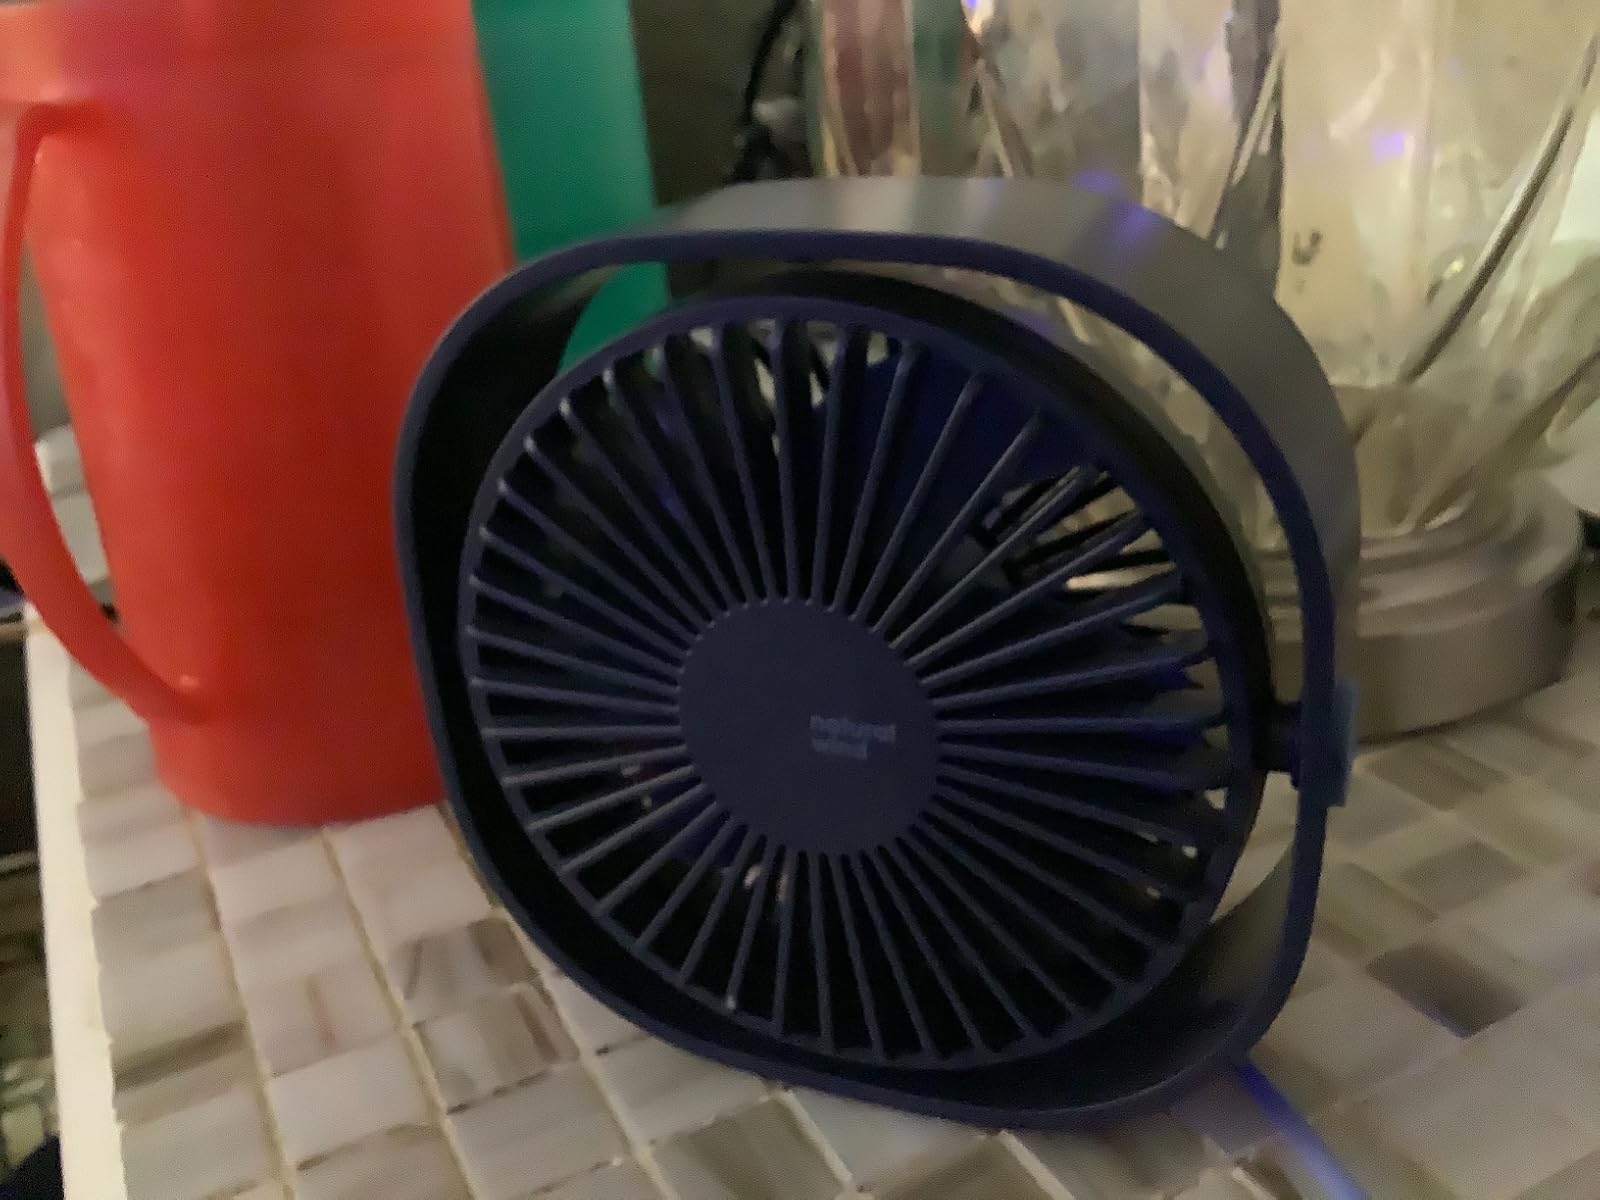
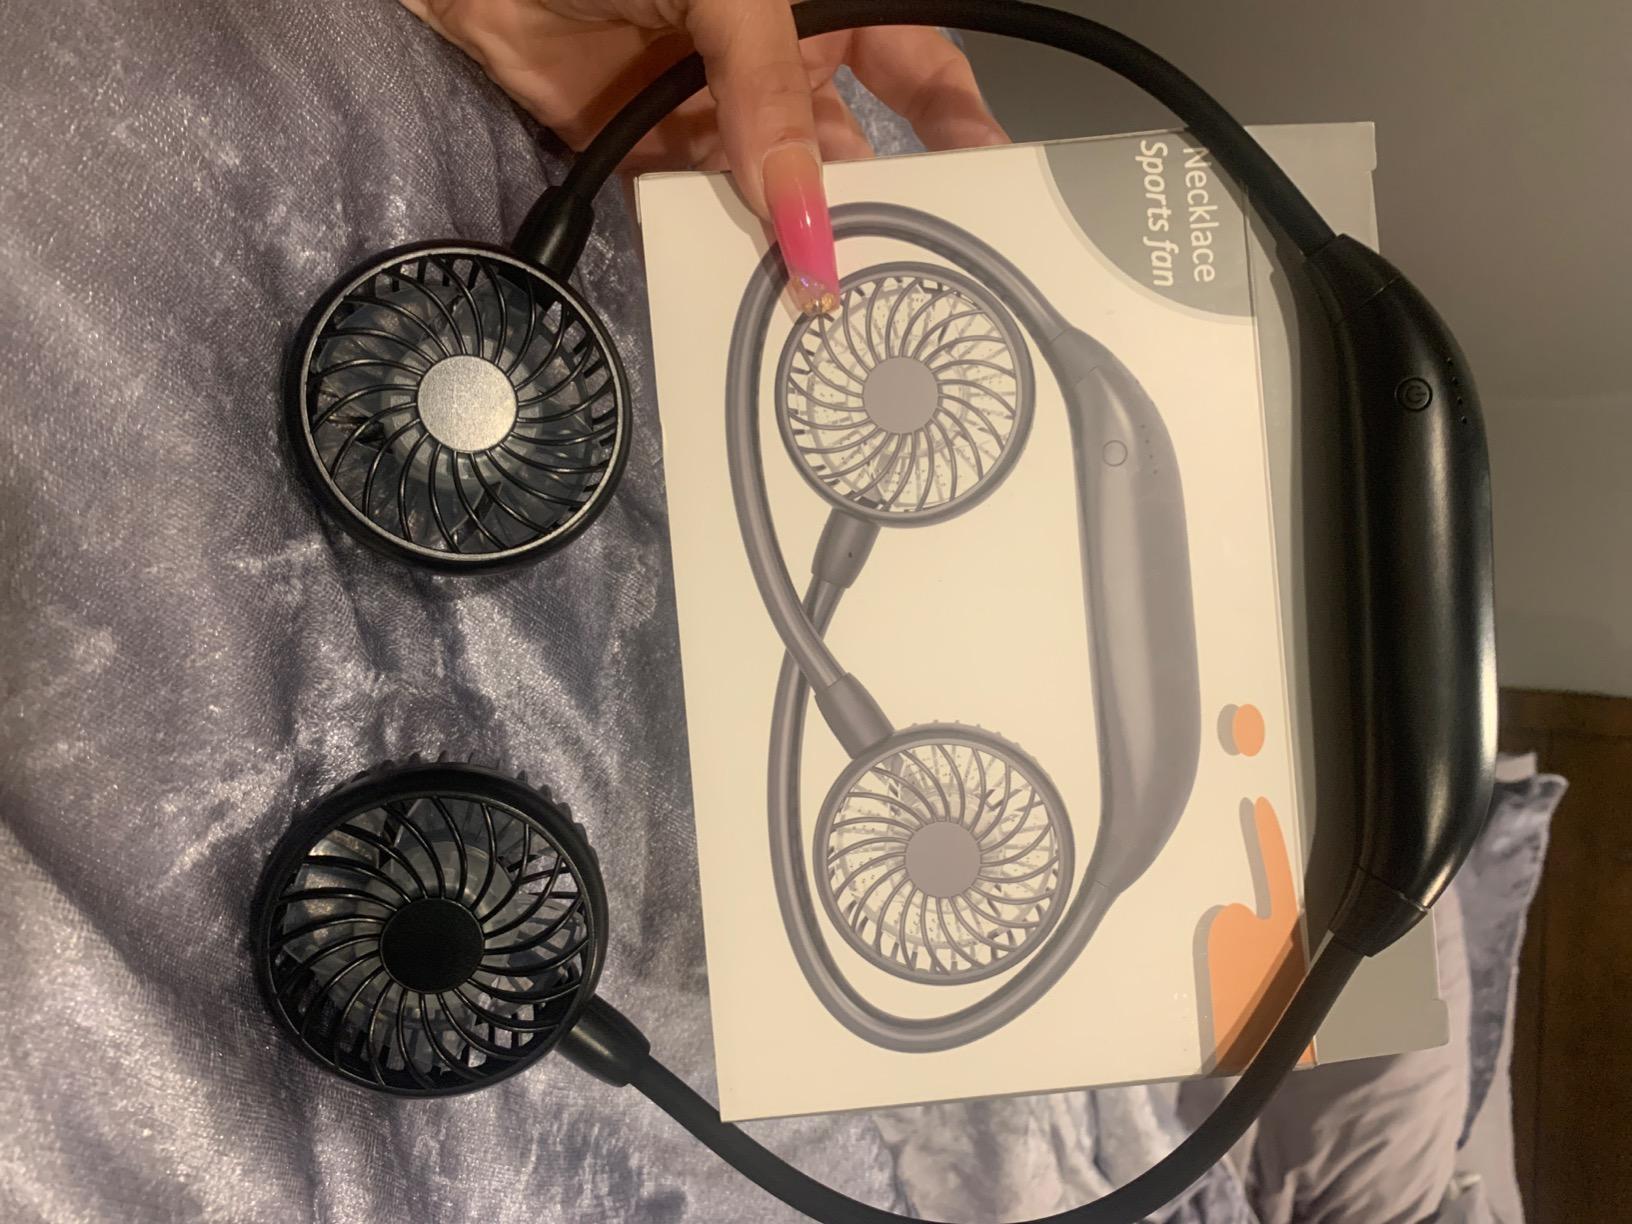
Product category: fan
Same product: no